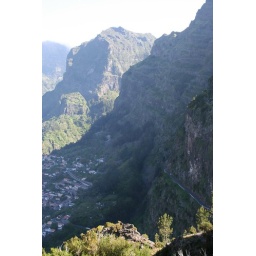
The road adheres (just) to the mountain face in the bottom right of the shot